Icing (aeronautics)

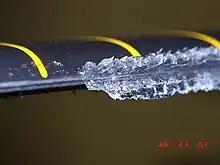
Ice protrusions on a helicopter rotor blade obtained in a wind tunnel at NASA Glenn Research Center

The wing will ordinarily stall at a lower angle of attack, and thus a higher airspeed, when contaminated with ice because of the significantly lowered lift coefficient and increased aerodynamic drag. Even small amounts of ice will have an effect, and if the ice is rough, it can be a large effect nonetheless. Thus an increase in approach speed is advisable if ice remains on the wings. How much of an increase depends on both the aircraft type and amount of ice. Stall characteristics of an aircraft with ice-contaminated wings will be degraded, and serious roll control problems are not unusual. The ice accretion may be asymmetric between the two wings which requires calibrating. Also, the outer part of a wing, which is ordinarily thinner and thus a better collector of ice, is likely to stall first.